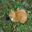
Label: cat